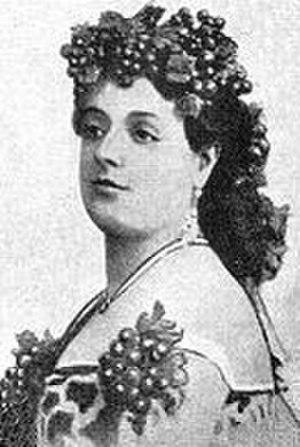
Lise Tautin, nom de scène de Louise Emélie Victorine Vaissière, est une comédienne et chanteuse française née à Yvetot le 31 janvier 1834 et morte à Bologne en mai 1874.
Orphée aux Enfers est un opéra bouffe en deux actes et quatre tableaux d’Hector Crémieux et Ludovic Halévy, sur une musique de Jacques Offenbach, créé le 21 octobre 1858 au théâtre des Bouffes-Parisiens, puis dans une seconde version d'opéra féerique triomphale en quatre actes et douze tableaux le 7 février 1874 au théâtre de la Gaîté de Paris. Son célèbre Galop infernal d'Orphée aux Enfers est repris et arrangé en célèbre French cancan de 1868.